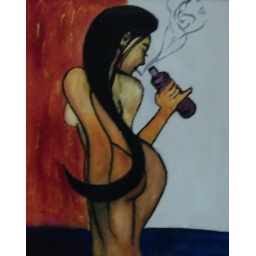
\&amp;quot; Sexy girl with bottle on Hand \&amp;quot; 2010 by Danarta